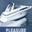
Label: ship